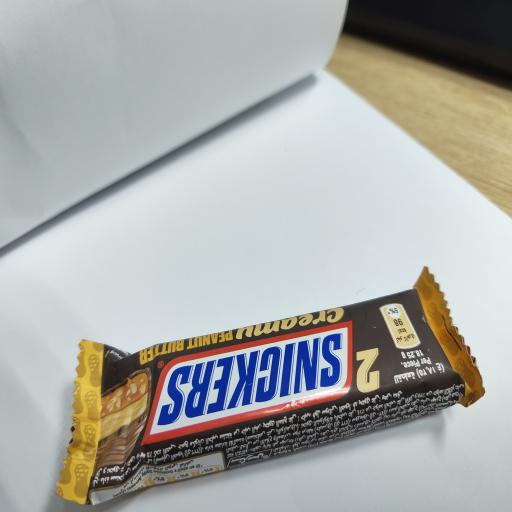
Label: plastics